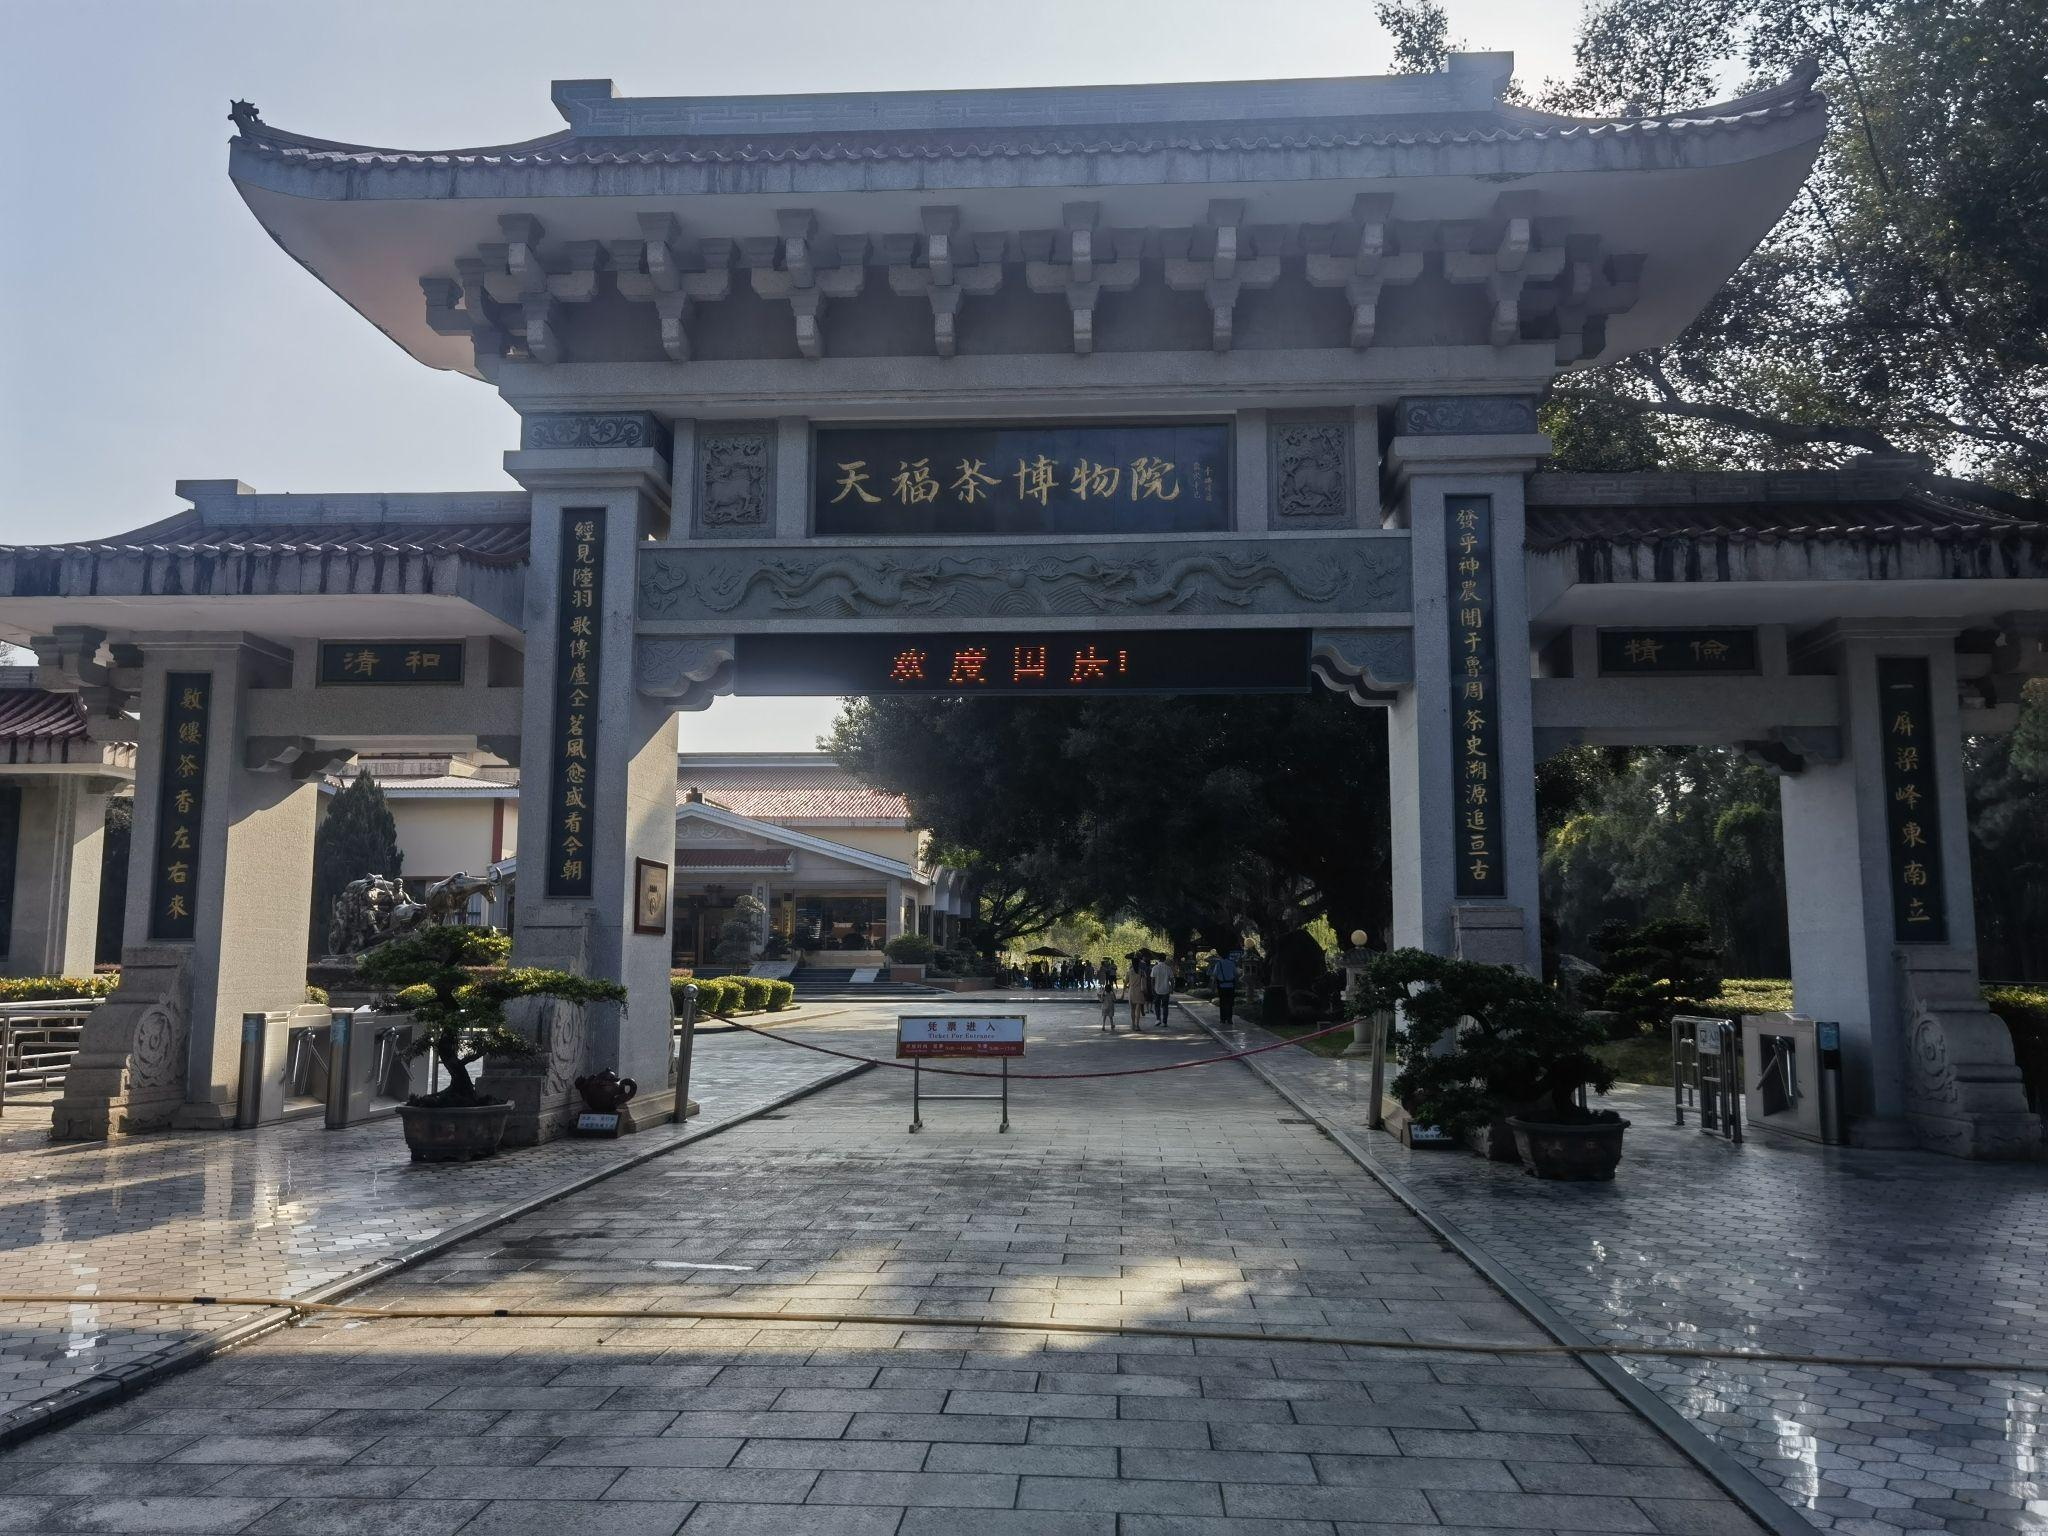
地标名称：天福茶博物院
所在城市：漳州市·漳浦县